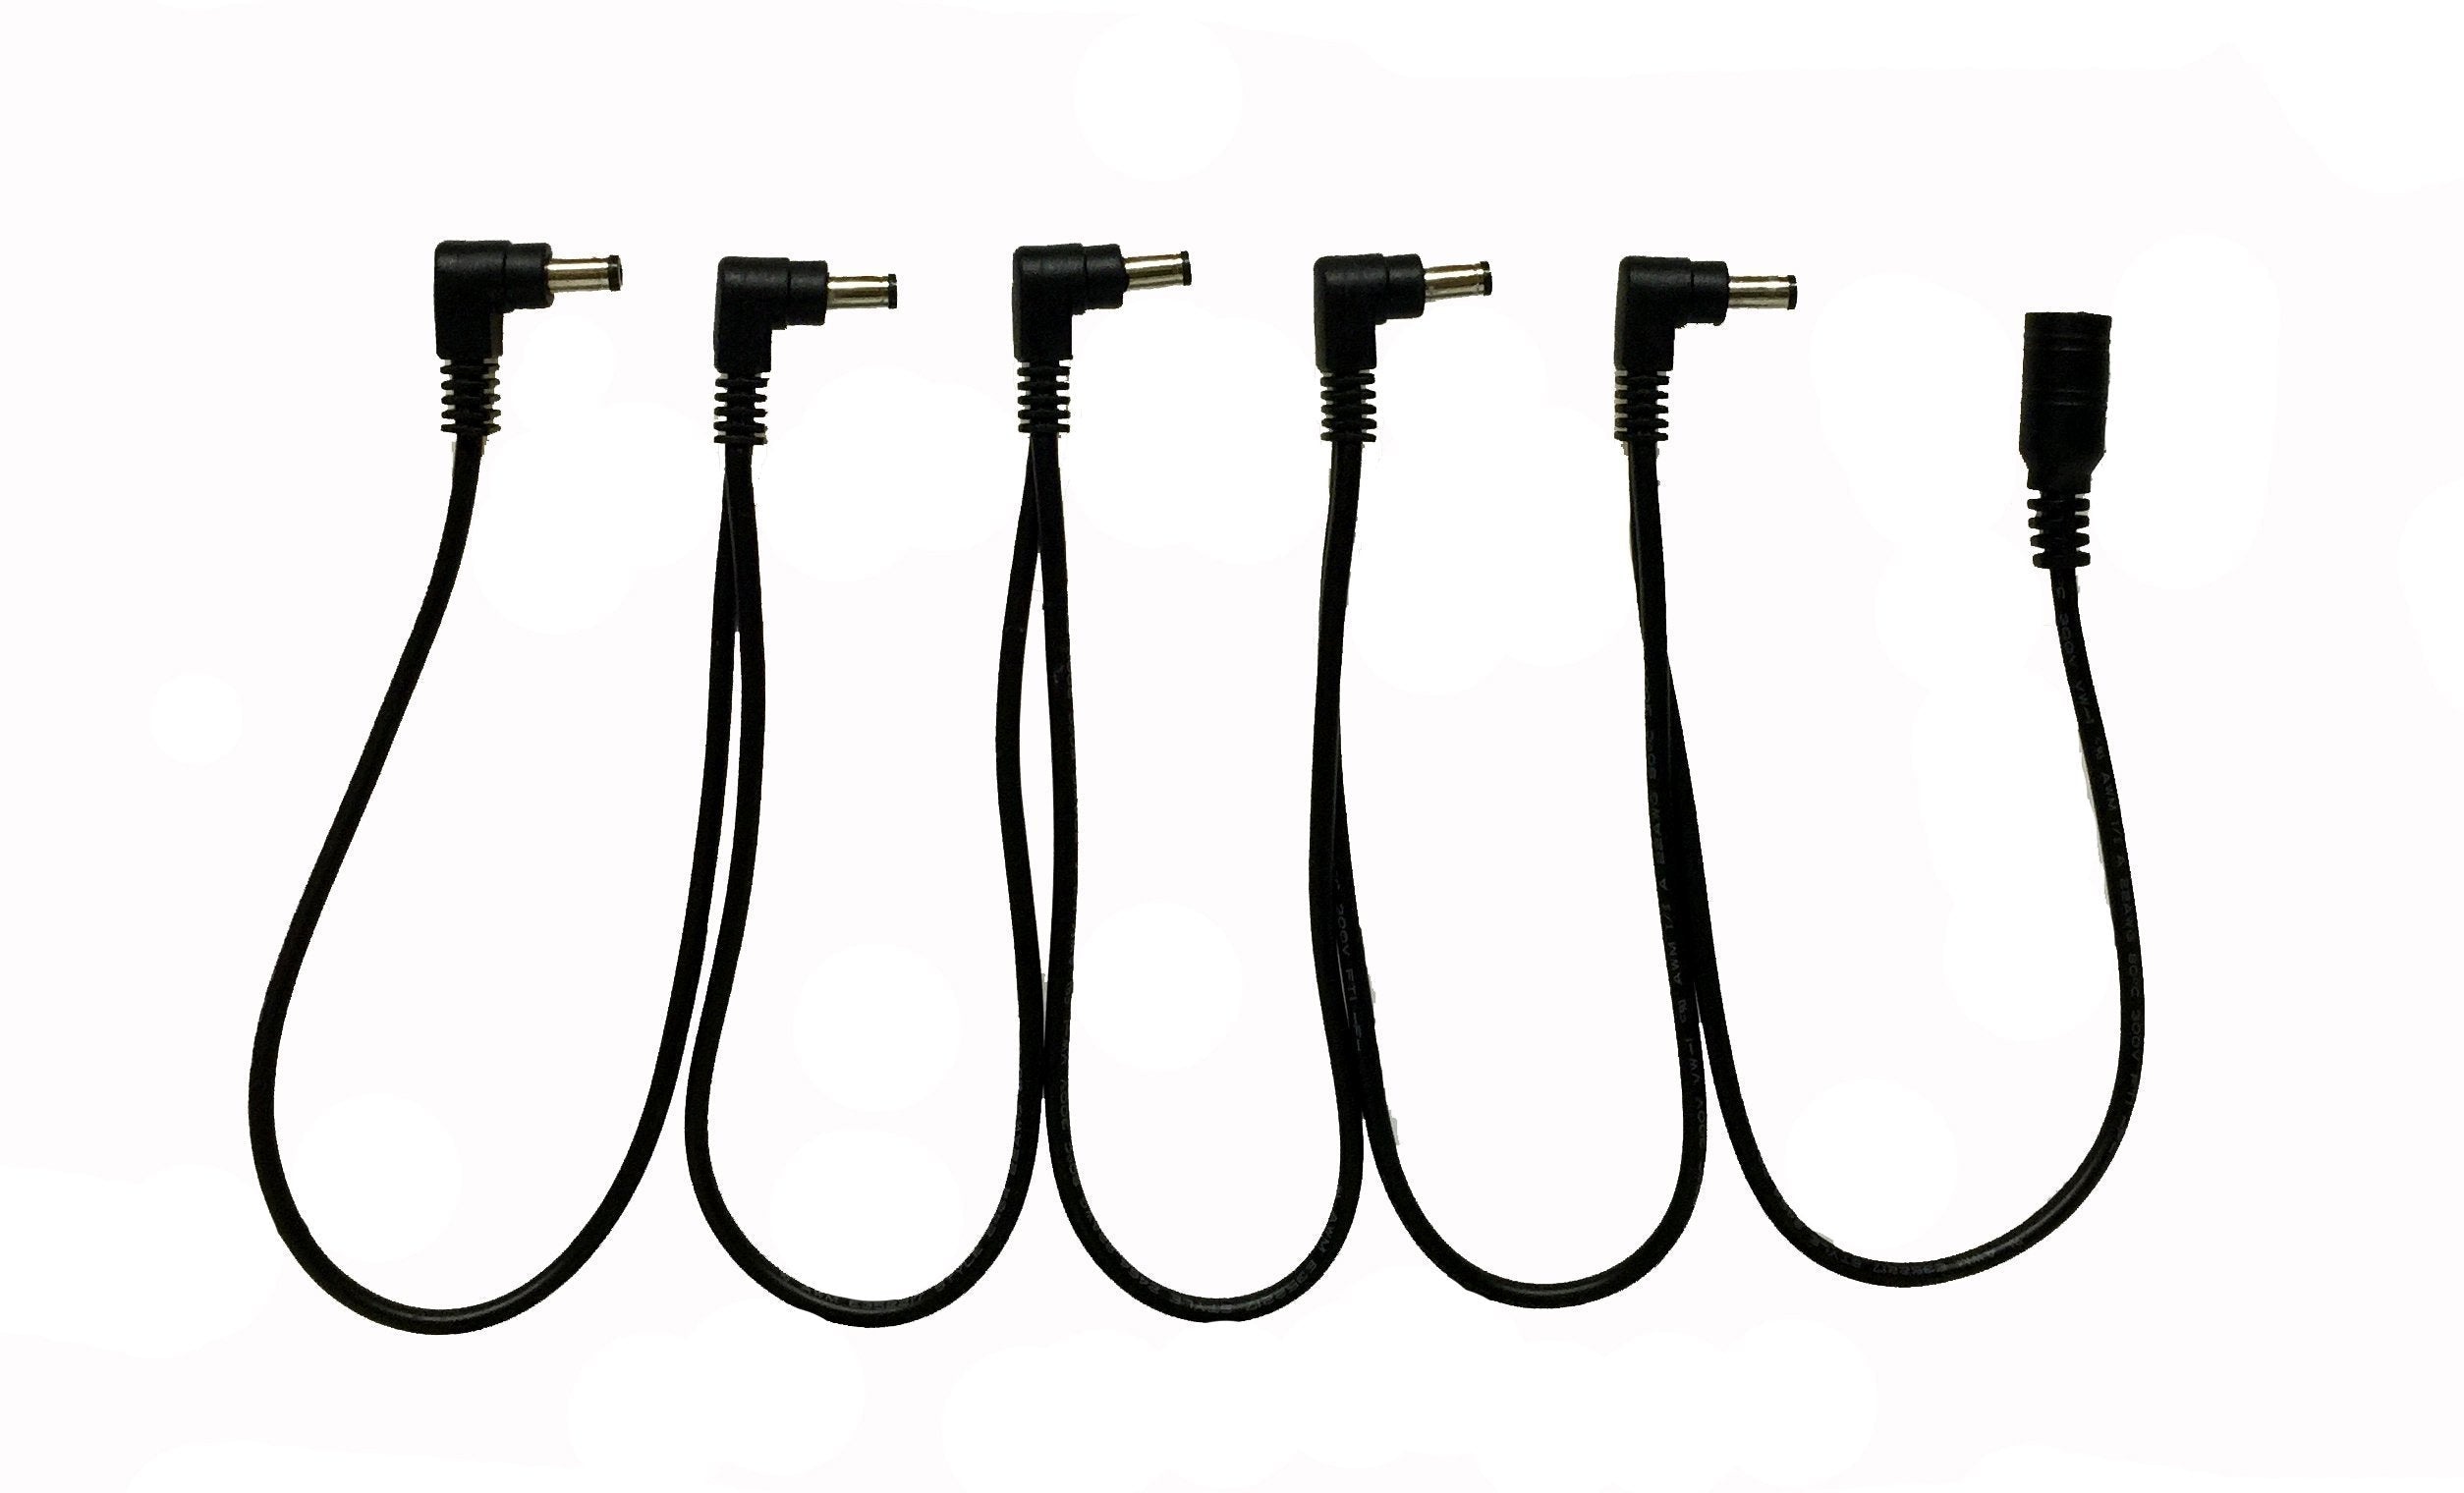
Tetra-Teknica Essential Series EDC-5C 5 Way Right Angle Pedal Power Daisy Chain Cable Splitter for Guitar Effect Pedals Made by Boss, Dunlop, Behringer
Tetra-Teknica Essential Series EDC-5C 5 Way Right Angle Pedal Power Daisy Chain Cable Splitter for Guitar Effect Pedals Made by Boss, Dunlop, Behringer Made of high quality material, Tetra-Teknica EDC-5C 5-way right angle daisy chain cable is specially designed for guitar players who want to power several pedals at the same time with only one adaptor or one outlet from the power supply. This daisy chain cable keeps your pedal board neat and ensures you the best performance. Specifications Total length:53 inches (1346mm) Length of distance between 2 plugs:11 inches (280mm) Tetra-Teknica is a registered trademark in the United States, any unauthorized use of our trademark is a violation of Federal trademark laws and could be subject to liability for damages and penalties. Connect up to 5 pedals to one power supply Spring-loaded male jacks prevent disconnection from power source or pedal Fit for most brands of guitar effect pedals Cable length 53 inches (1346mm) total, 11 inches (280mm) between plugs American standard AWG 22 wire
Brand: Tetra-Teknica
Category: Arts & Entertainment > Hobbies & Creative Arts > Musical Instrument & Orchestra Accessories > Musical Keyboard Accessories > Musical Keyboard Stands > Single Braced Stands